Jim Belushi

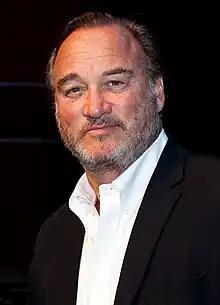
Belushi in 2015

James Adam Belushi (born June 15, 1954) is an American actor and comedian. His television roles include "Saturday Night Live" (1983–1985), "According to Jim" (2001–2009), and "Good Girls Revolt" (2015–2016).